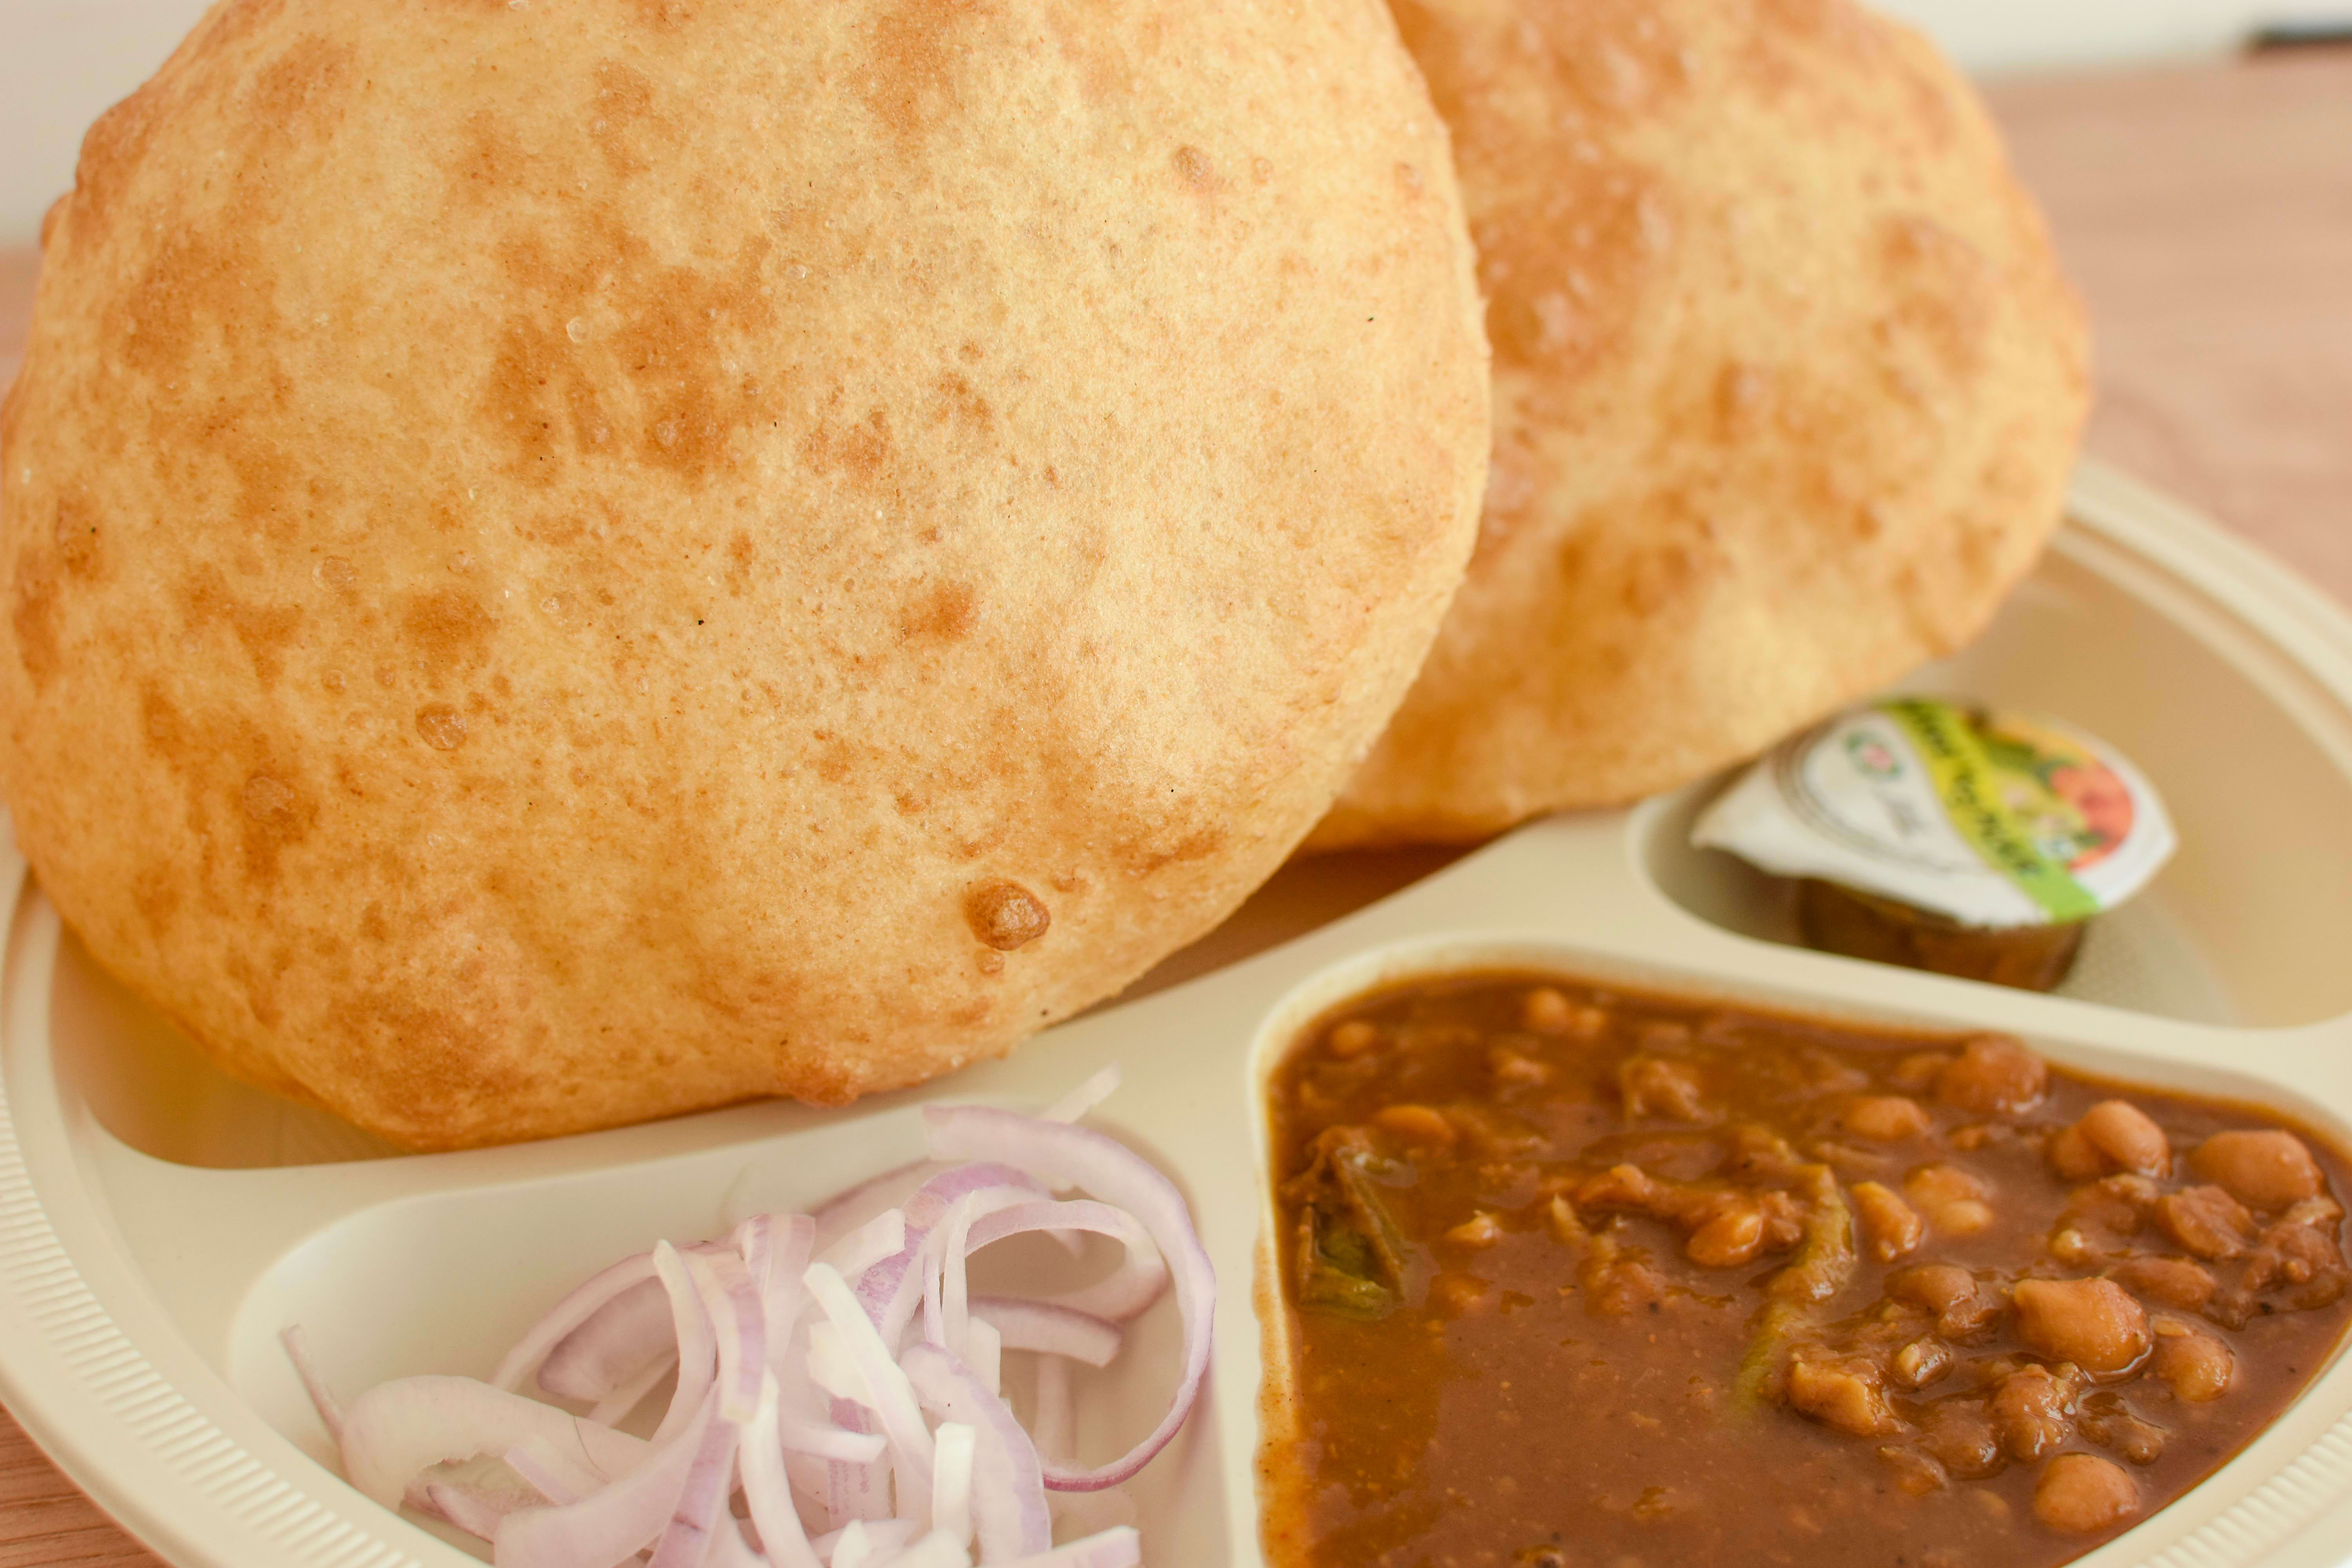
Dish: chole_bhature